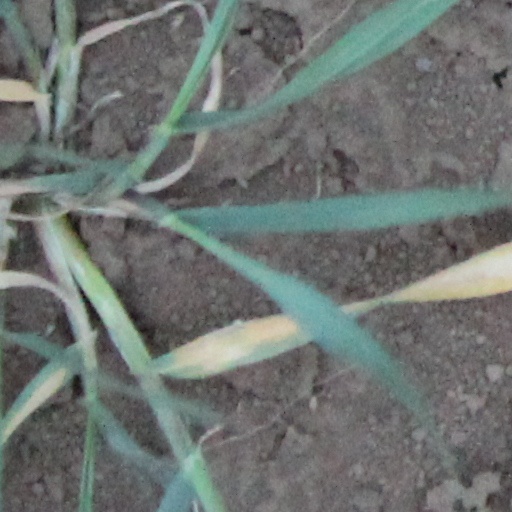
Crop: wheat